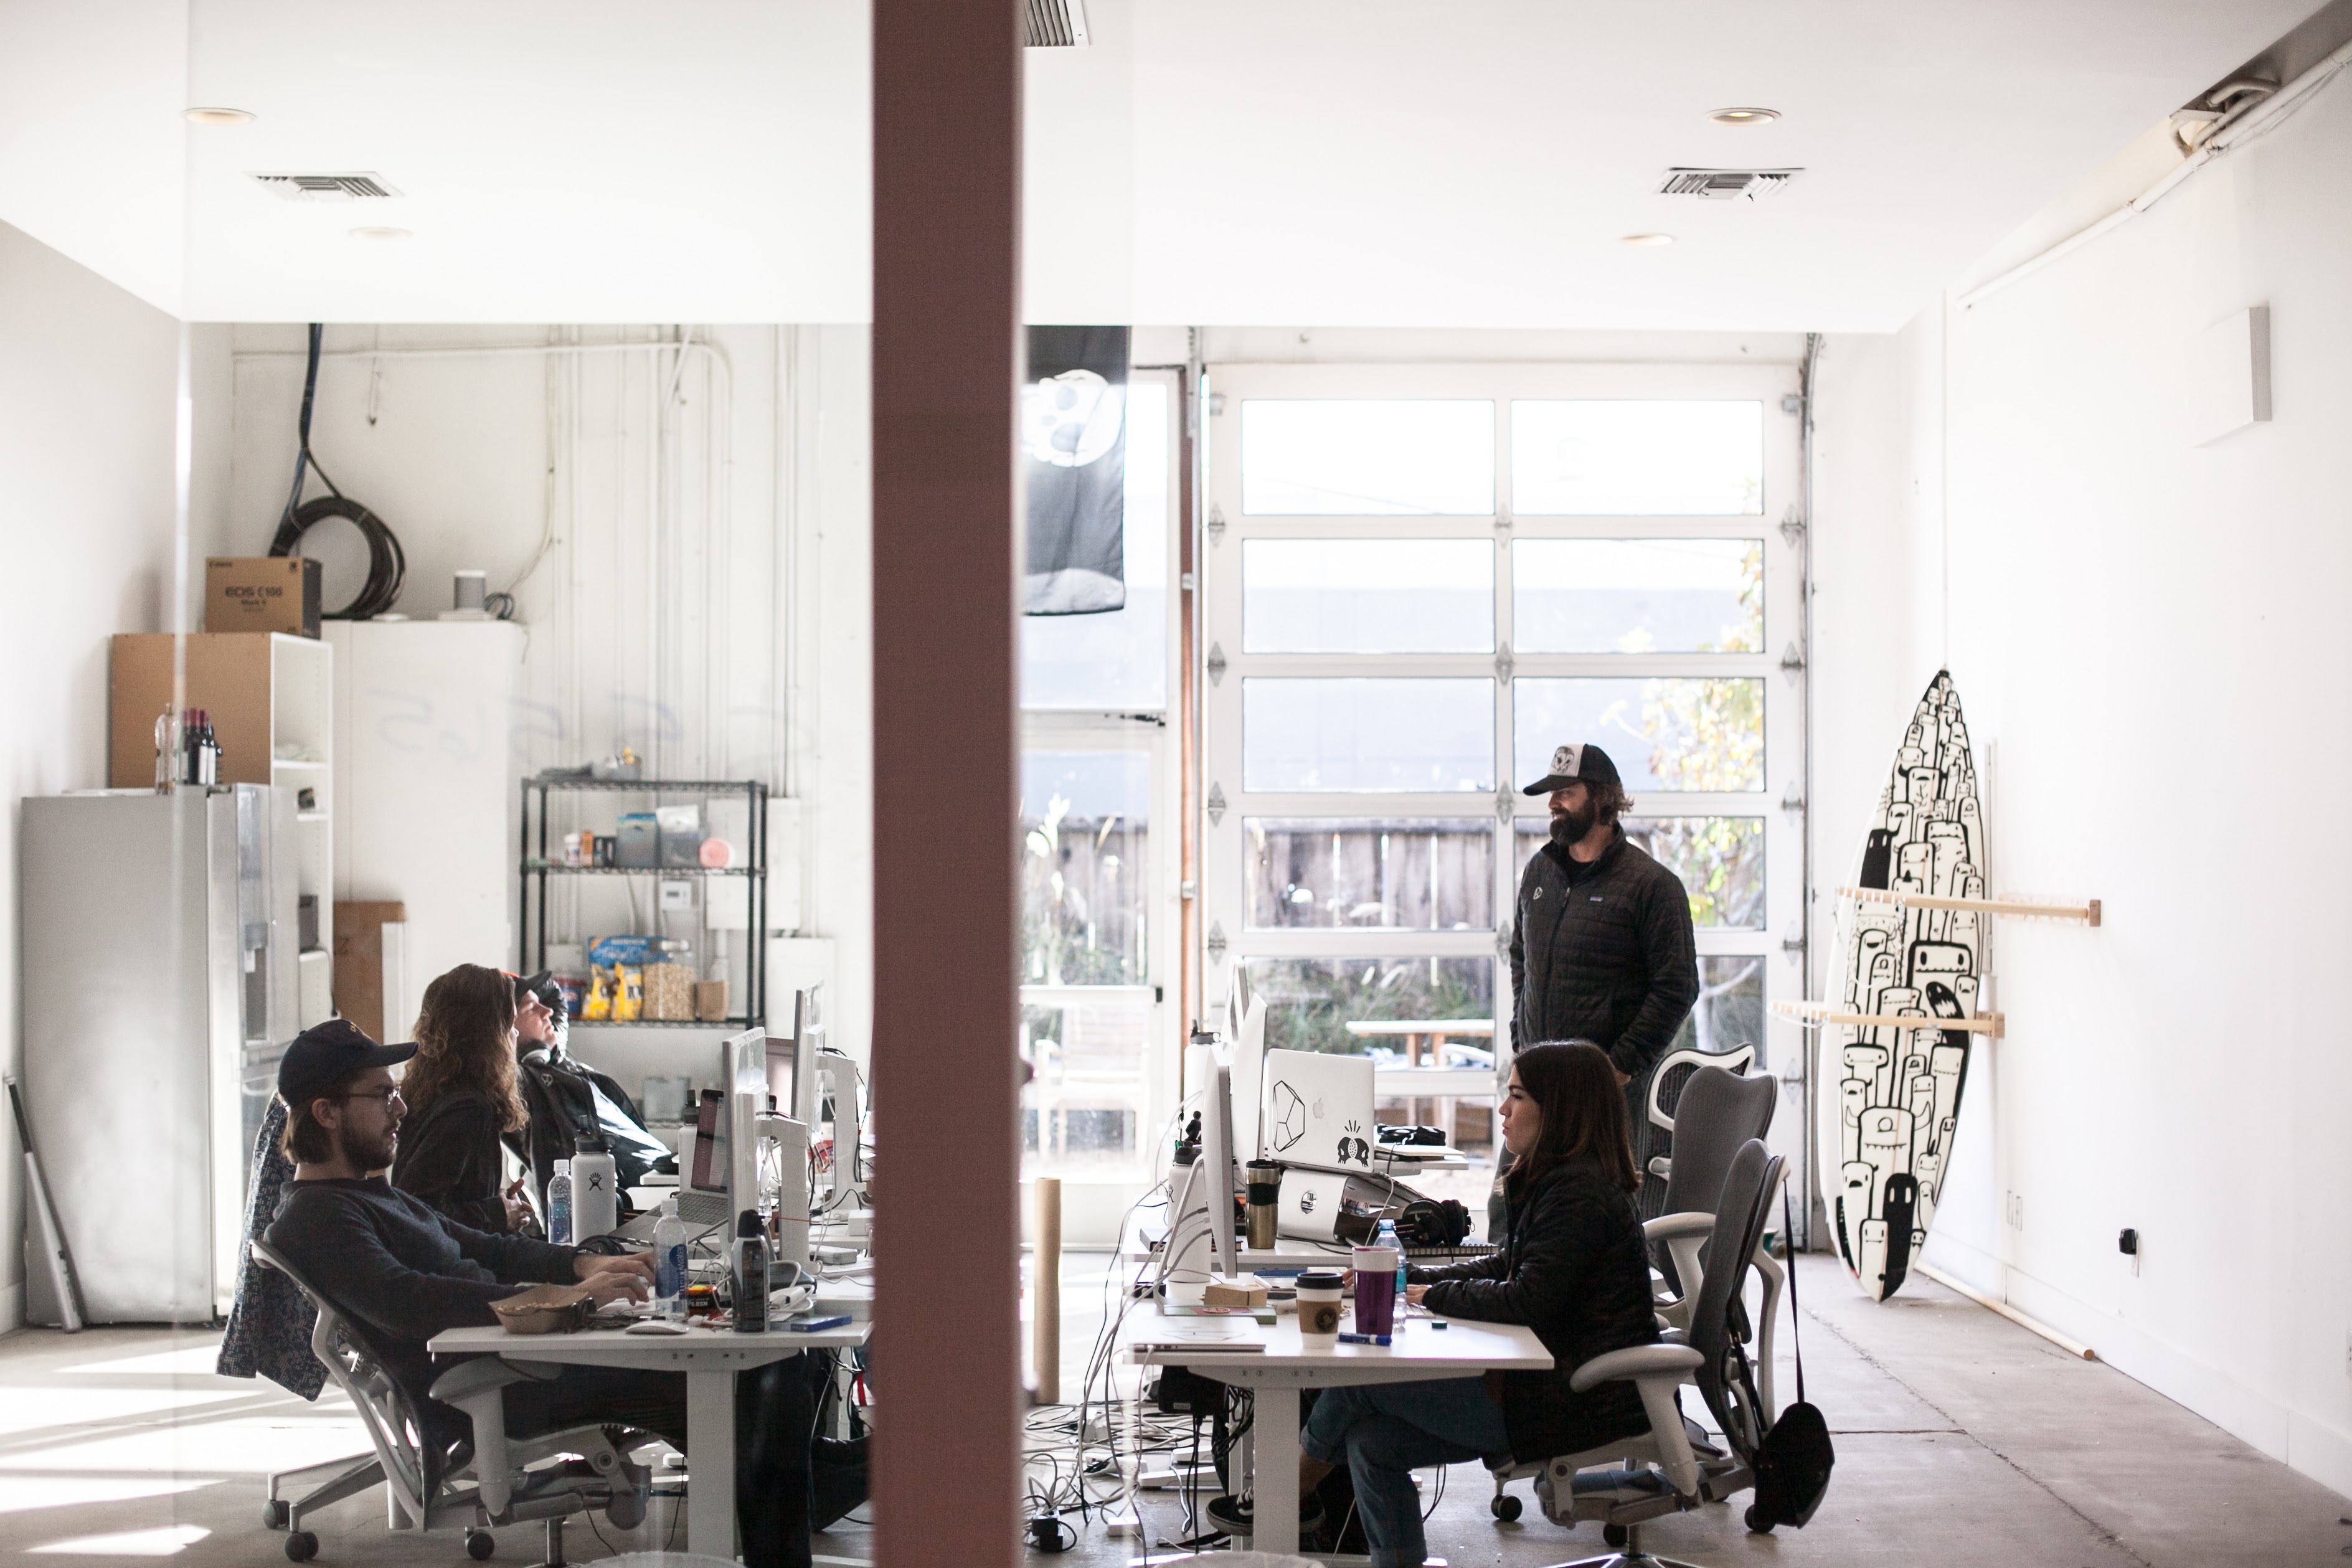
computer, office, room, office space, interior design, developer, designer, art, design